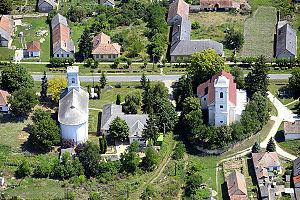
Mezőkomárom est un village et une commune du comitat de Fejér en Hongrie.